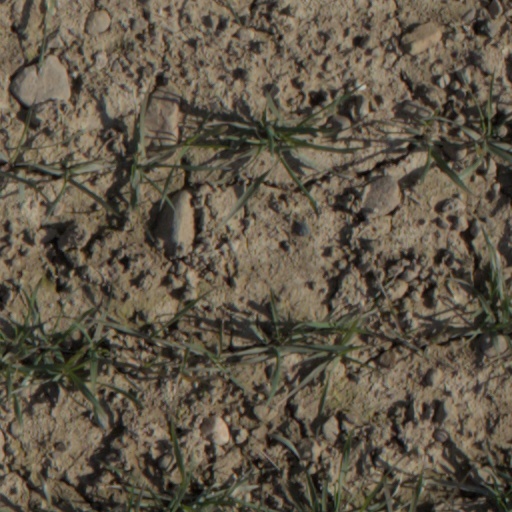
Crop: wheat